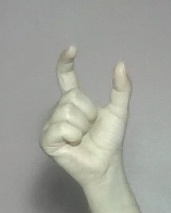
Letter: nun